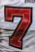
Number: 7